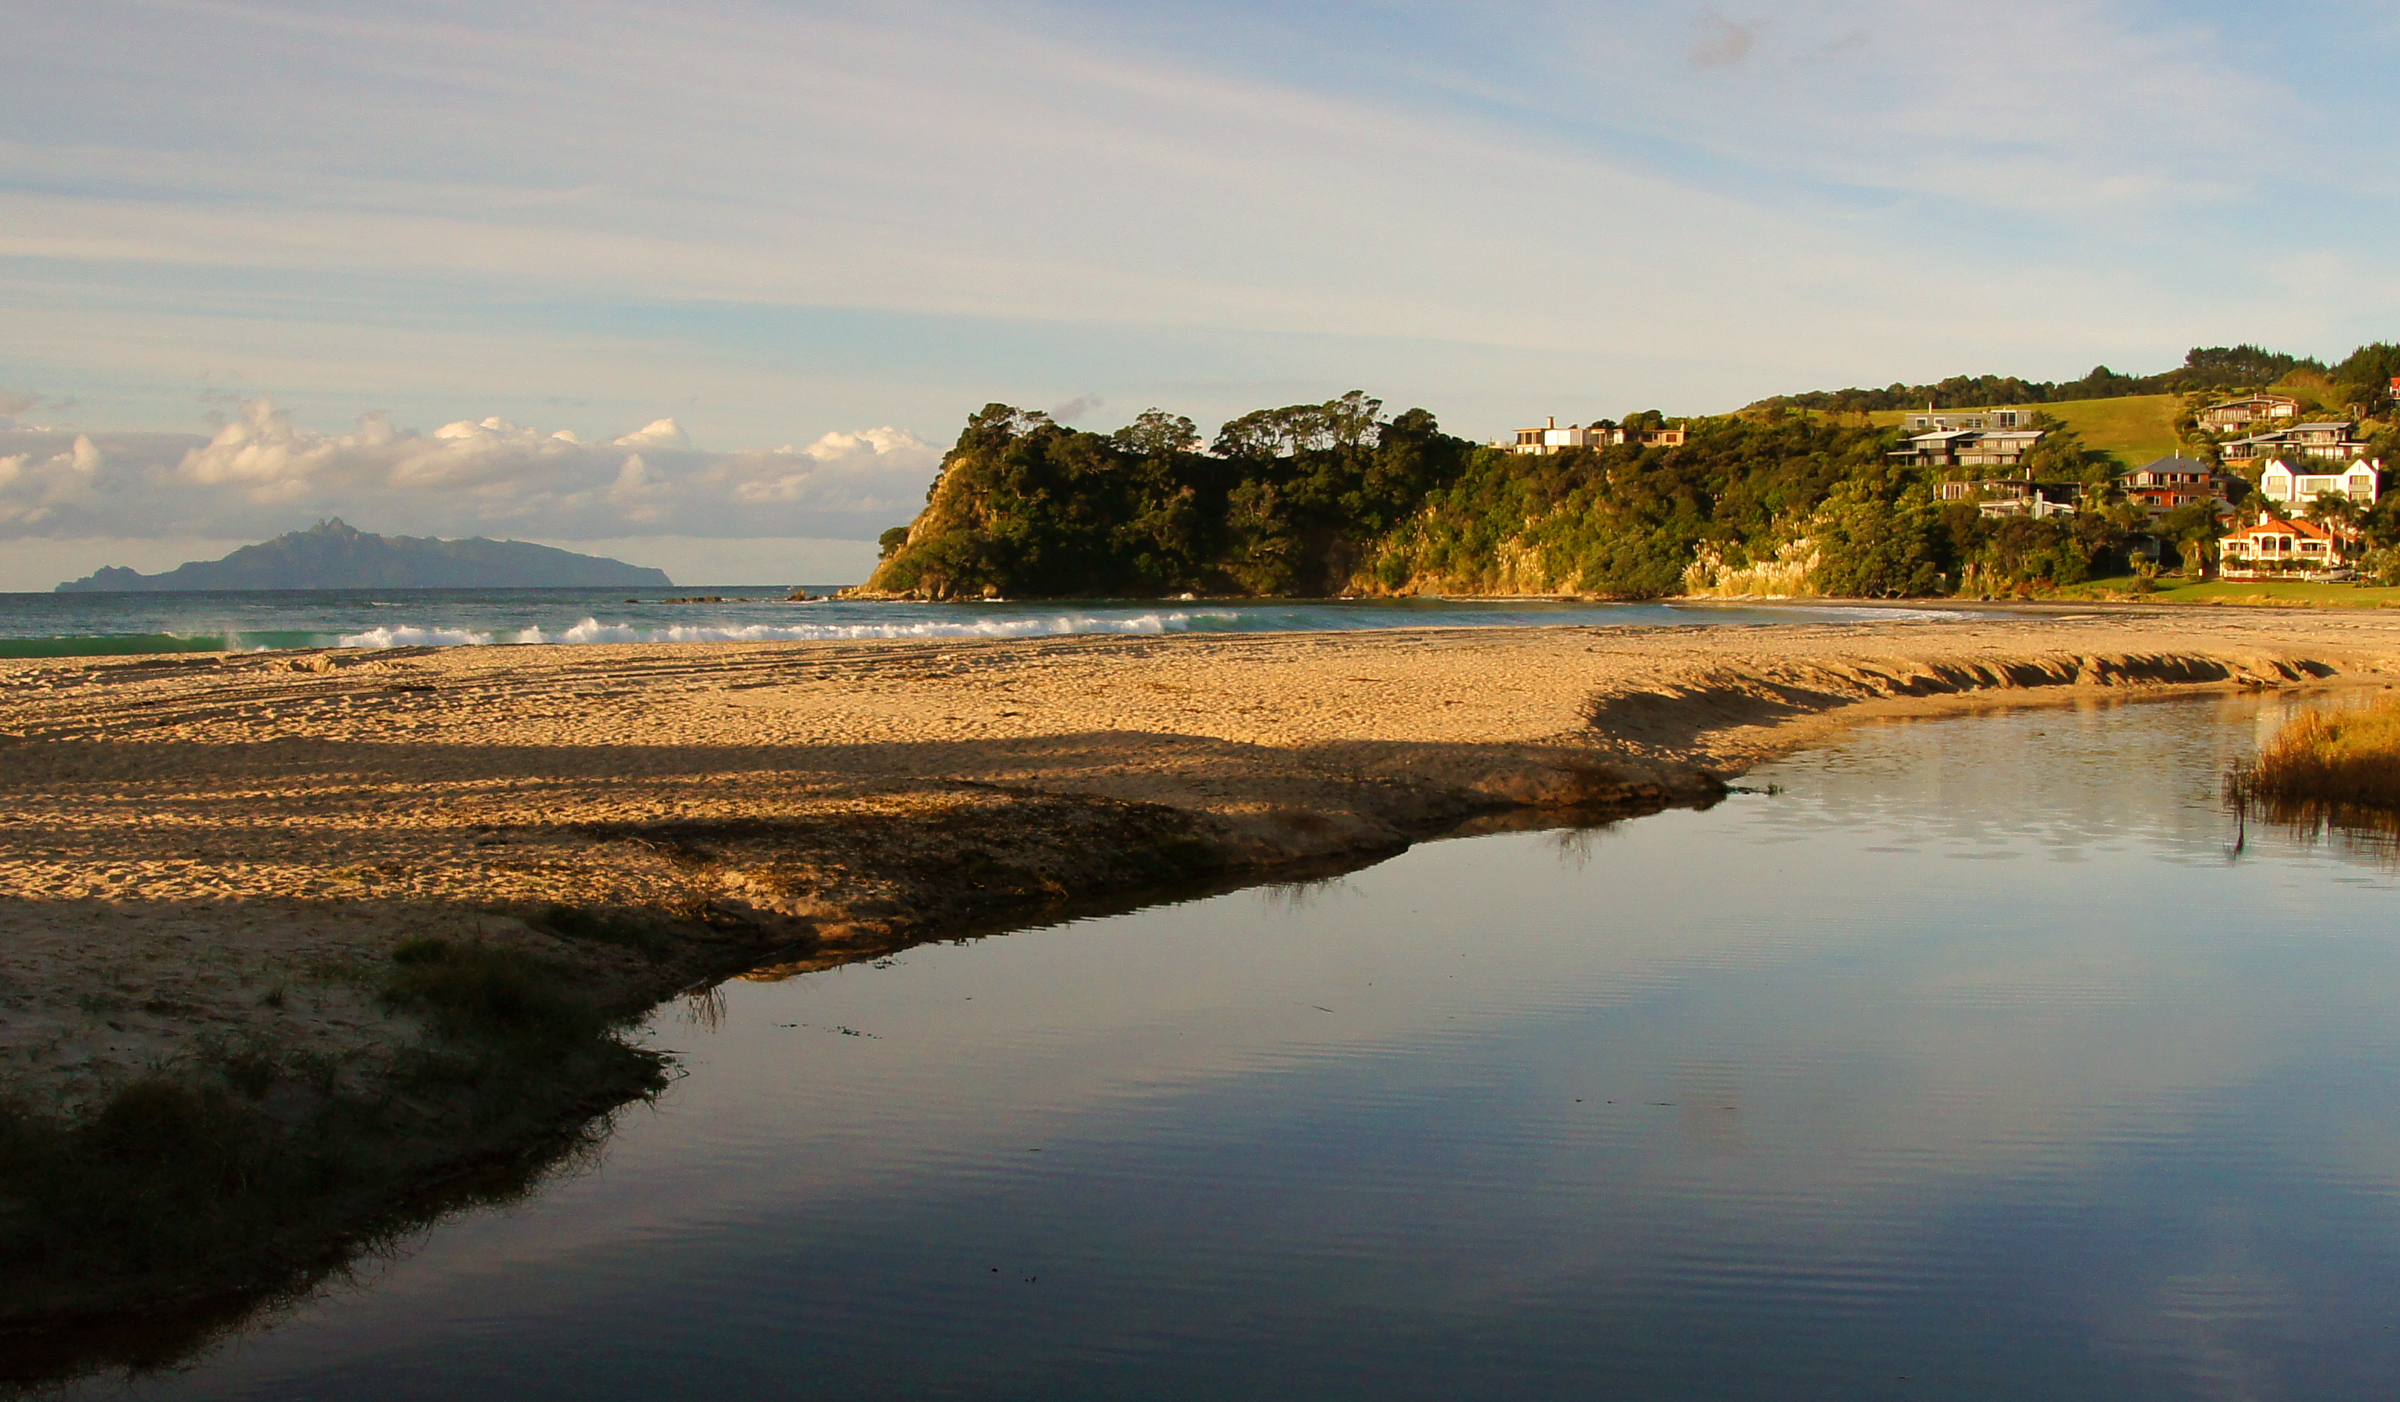
beach, landscape, sea, coast, water, nature, sand, rock, ocean, horizon, cloud, sky, sunrise, sunset, sunlight, cloudy, morning, shore, wave, lake, dawn, river, shoreline, dusk, evening, reflection, bay, reservoir, terrain, body of water, dunes, newzealand, beaches, day, bream, baywhangarei, loch